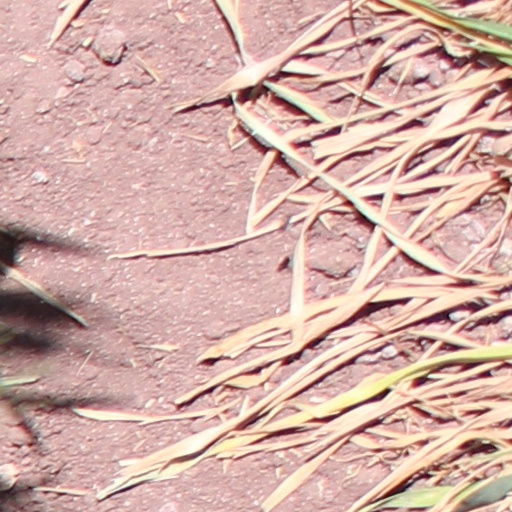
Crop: wheat